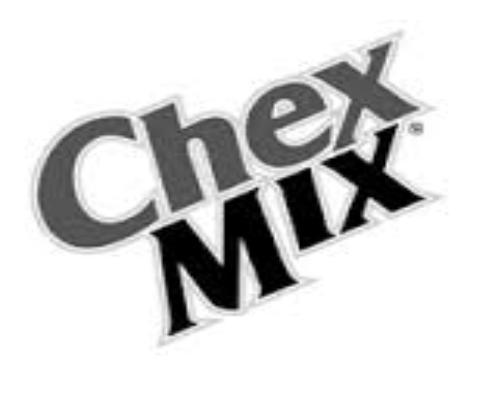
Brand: Chex
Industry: Food